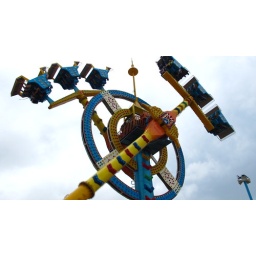
Play field beside the beach